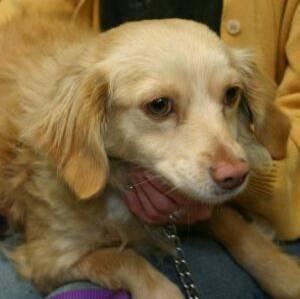
dog